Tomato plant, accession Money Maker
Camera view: vertical (180 deg); turntable rotation: 180 degrees
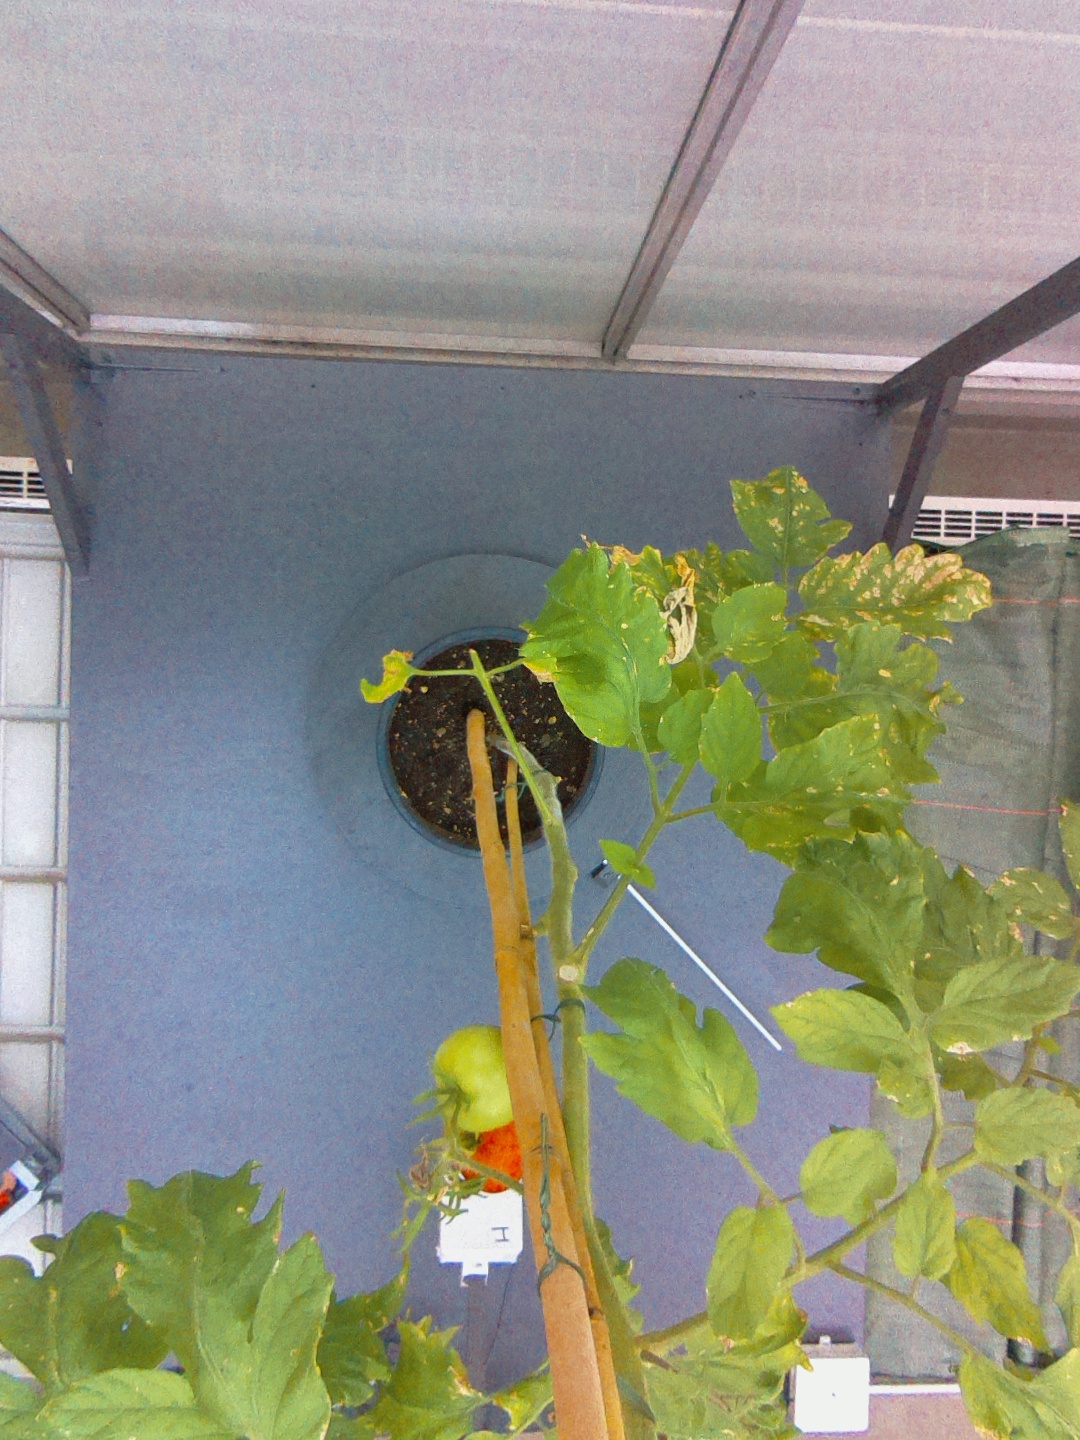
BBCH growth stage 82: 20%-30% of fruits show typical fully ripe color